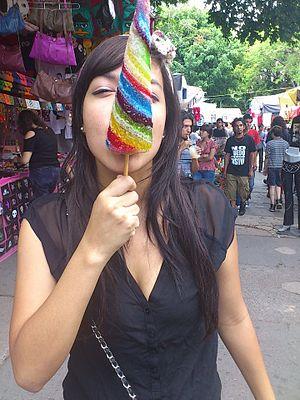
Un pirulín, pirulí ou chupirul, est un caramel dur et coloré, d'une taille de 10 à 15 cm, de forme conique ou pyramidale avec un bout très pointu et un bâtonnet à la base pour le tenir, et que l'on trouve enveloppé dans du papier plastique transparent.